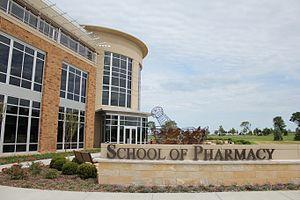
L'université Concordia est une université américaine située à Mequon dans le Wisconsin. Elle fait partie du Concordia University System.